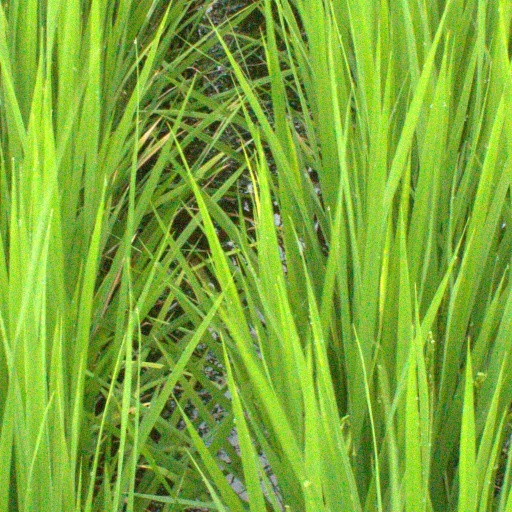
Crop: rice